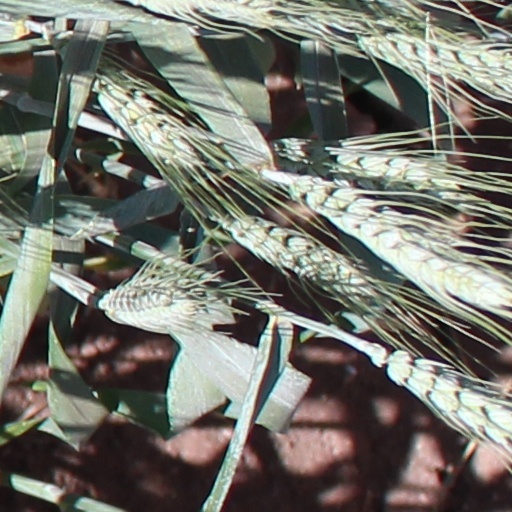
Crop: wheat